East Ayrshire

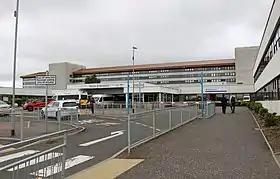
University Hospital Crosshouse, outside Kilmarnock, is the regions largest hospital

In 2022, the Gross Domestic Product (GDP) of East Ayrshire (which includes the mainland of North Ayrshire for purposes of calculating GDP) was estimated at £5.075 billion. Amongst Scotland's 32 local council areas, combined, East Ayrshire and mainland North Ayrshire are ranked as the 12th largest amongst Scottish areas by GDP rank.